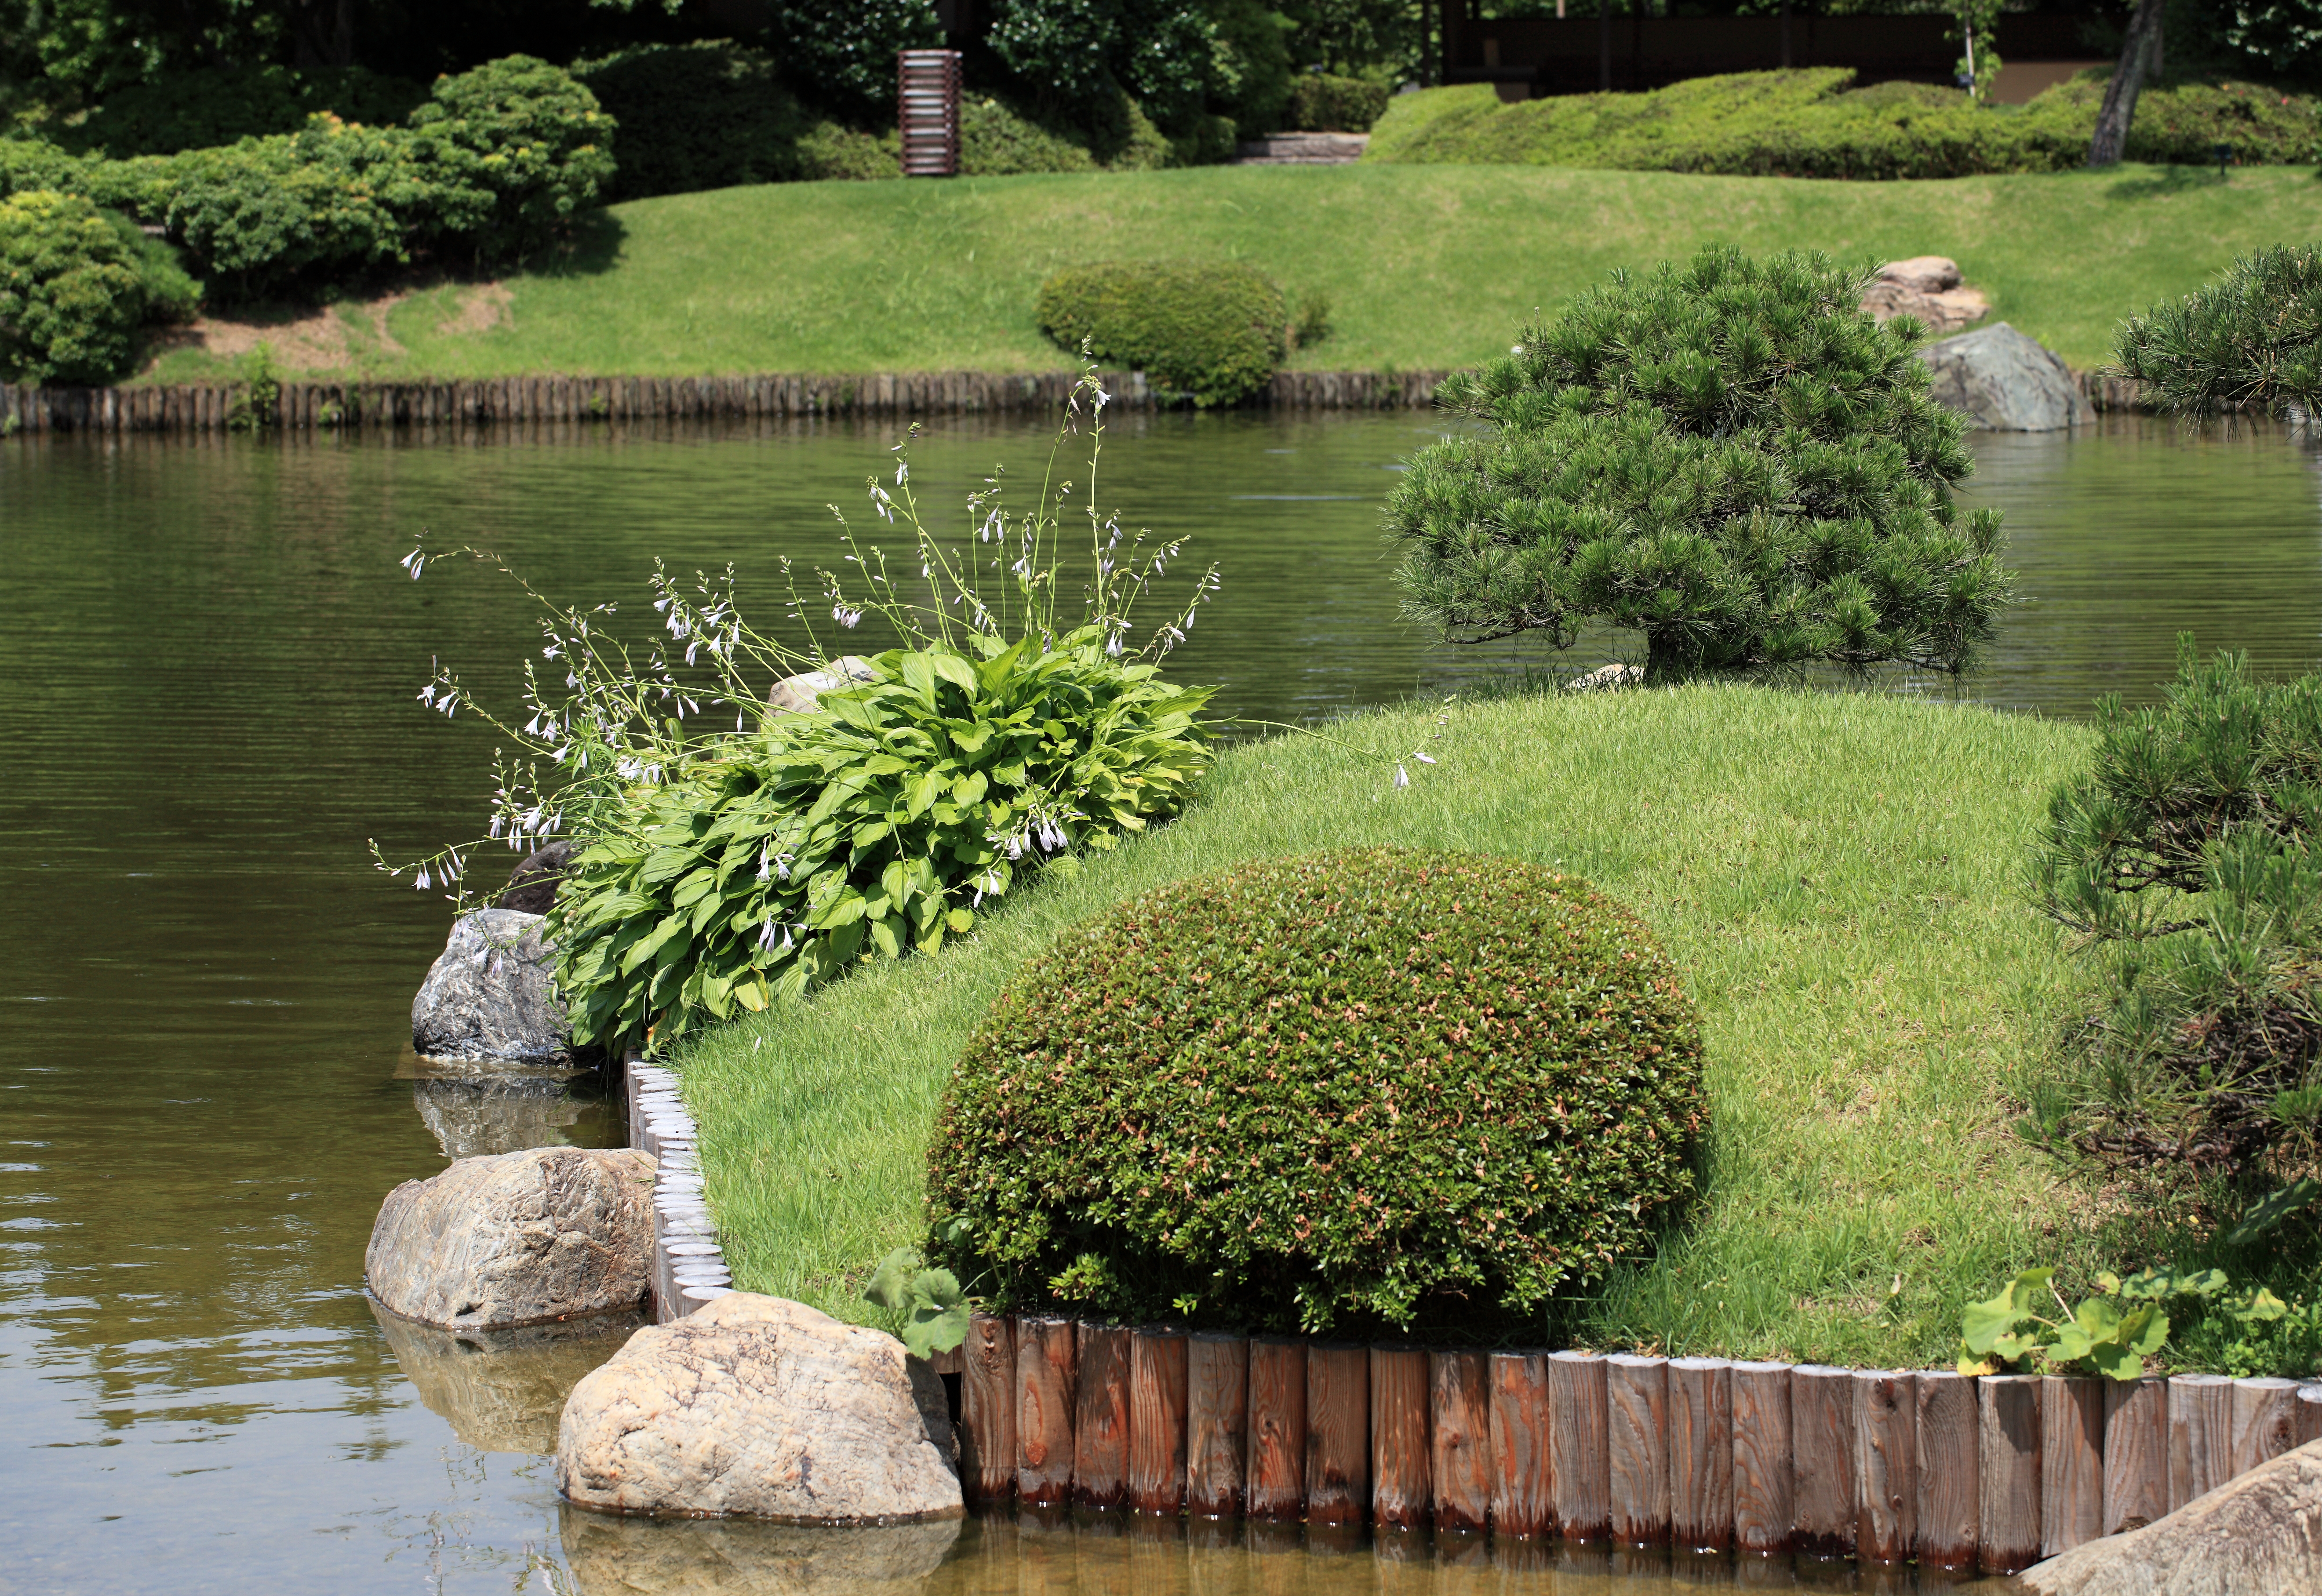
tree, flower, pond, stream, high, backyard, botany, garden, waterway, japanese, shrub, 5d, style, hires, botanical garden, markii, hi, res, resolution, saitama, hanadaen, fish pond, landscape architect